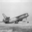
Label: airplane